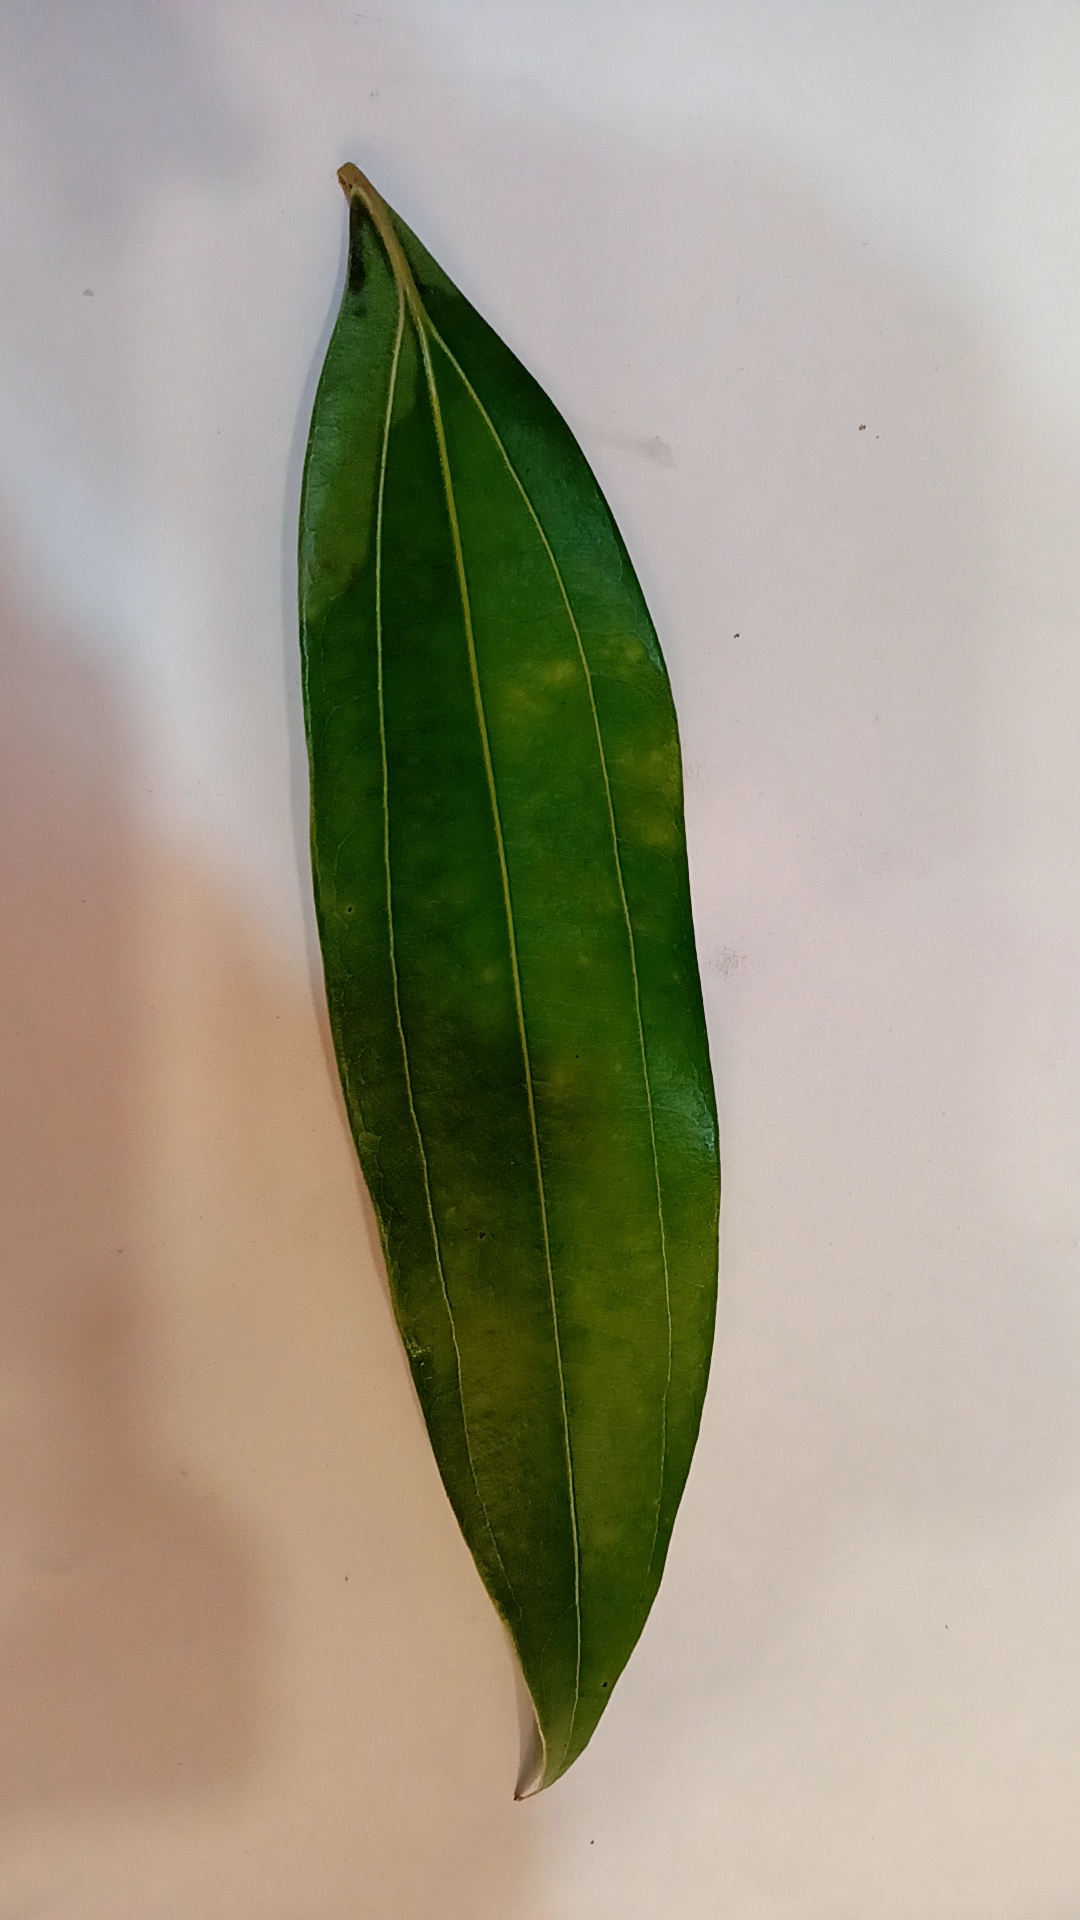
Label: Healthy